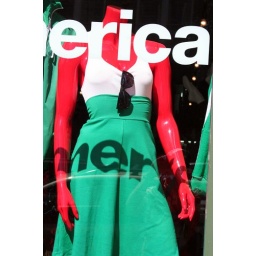
A red window mannequin, seen in Savannah, Ga.